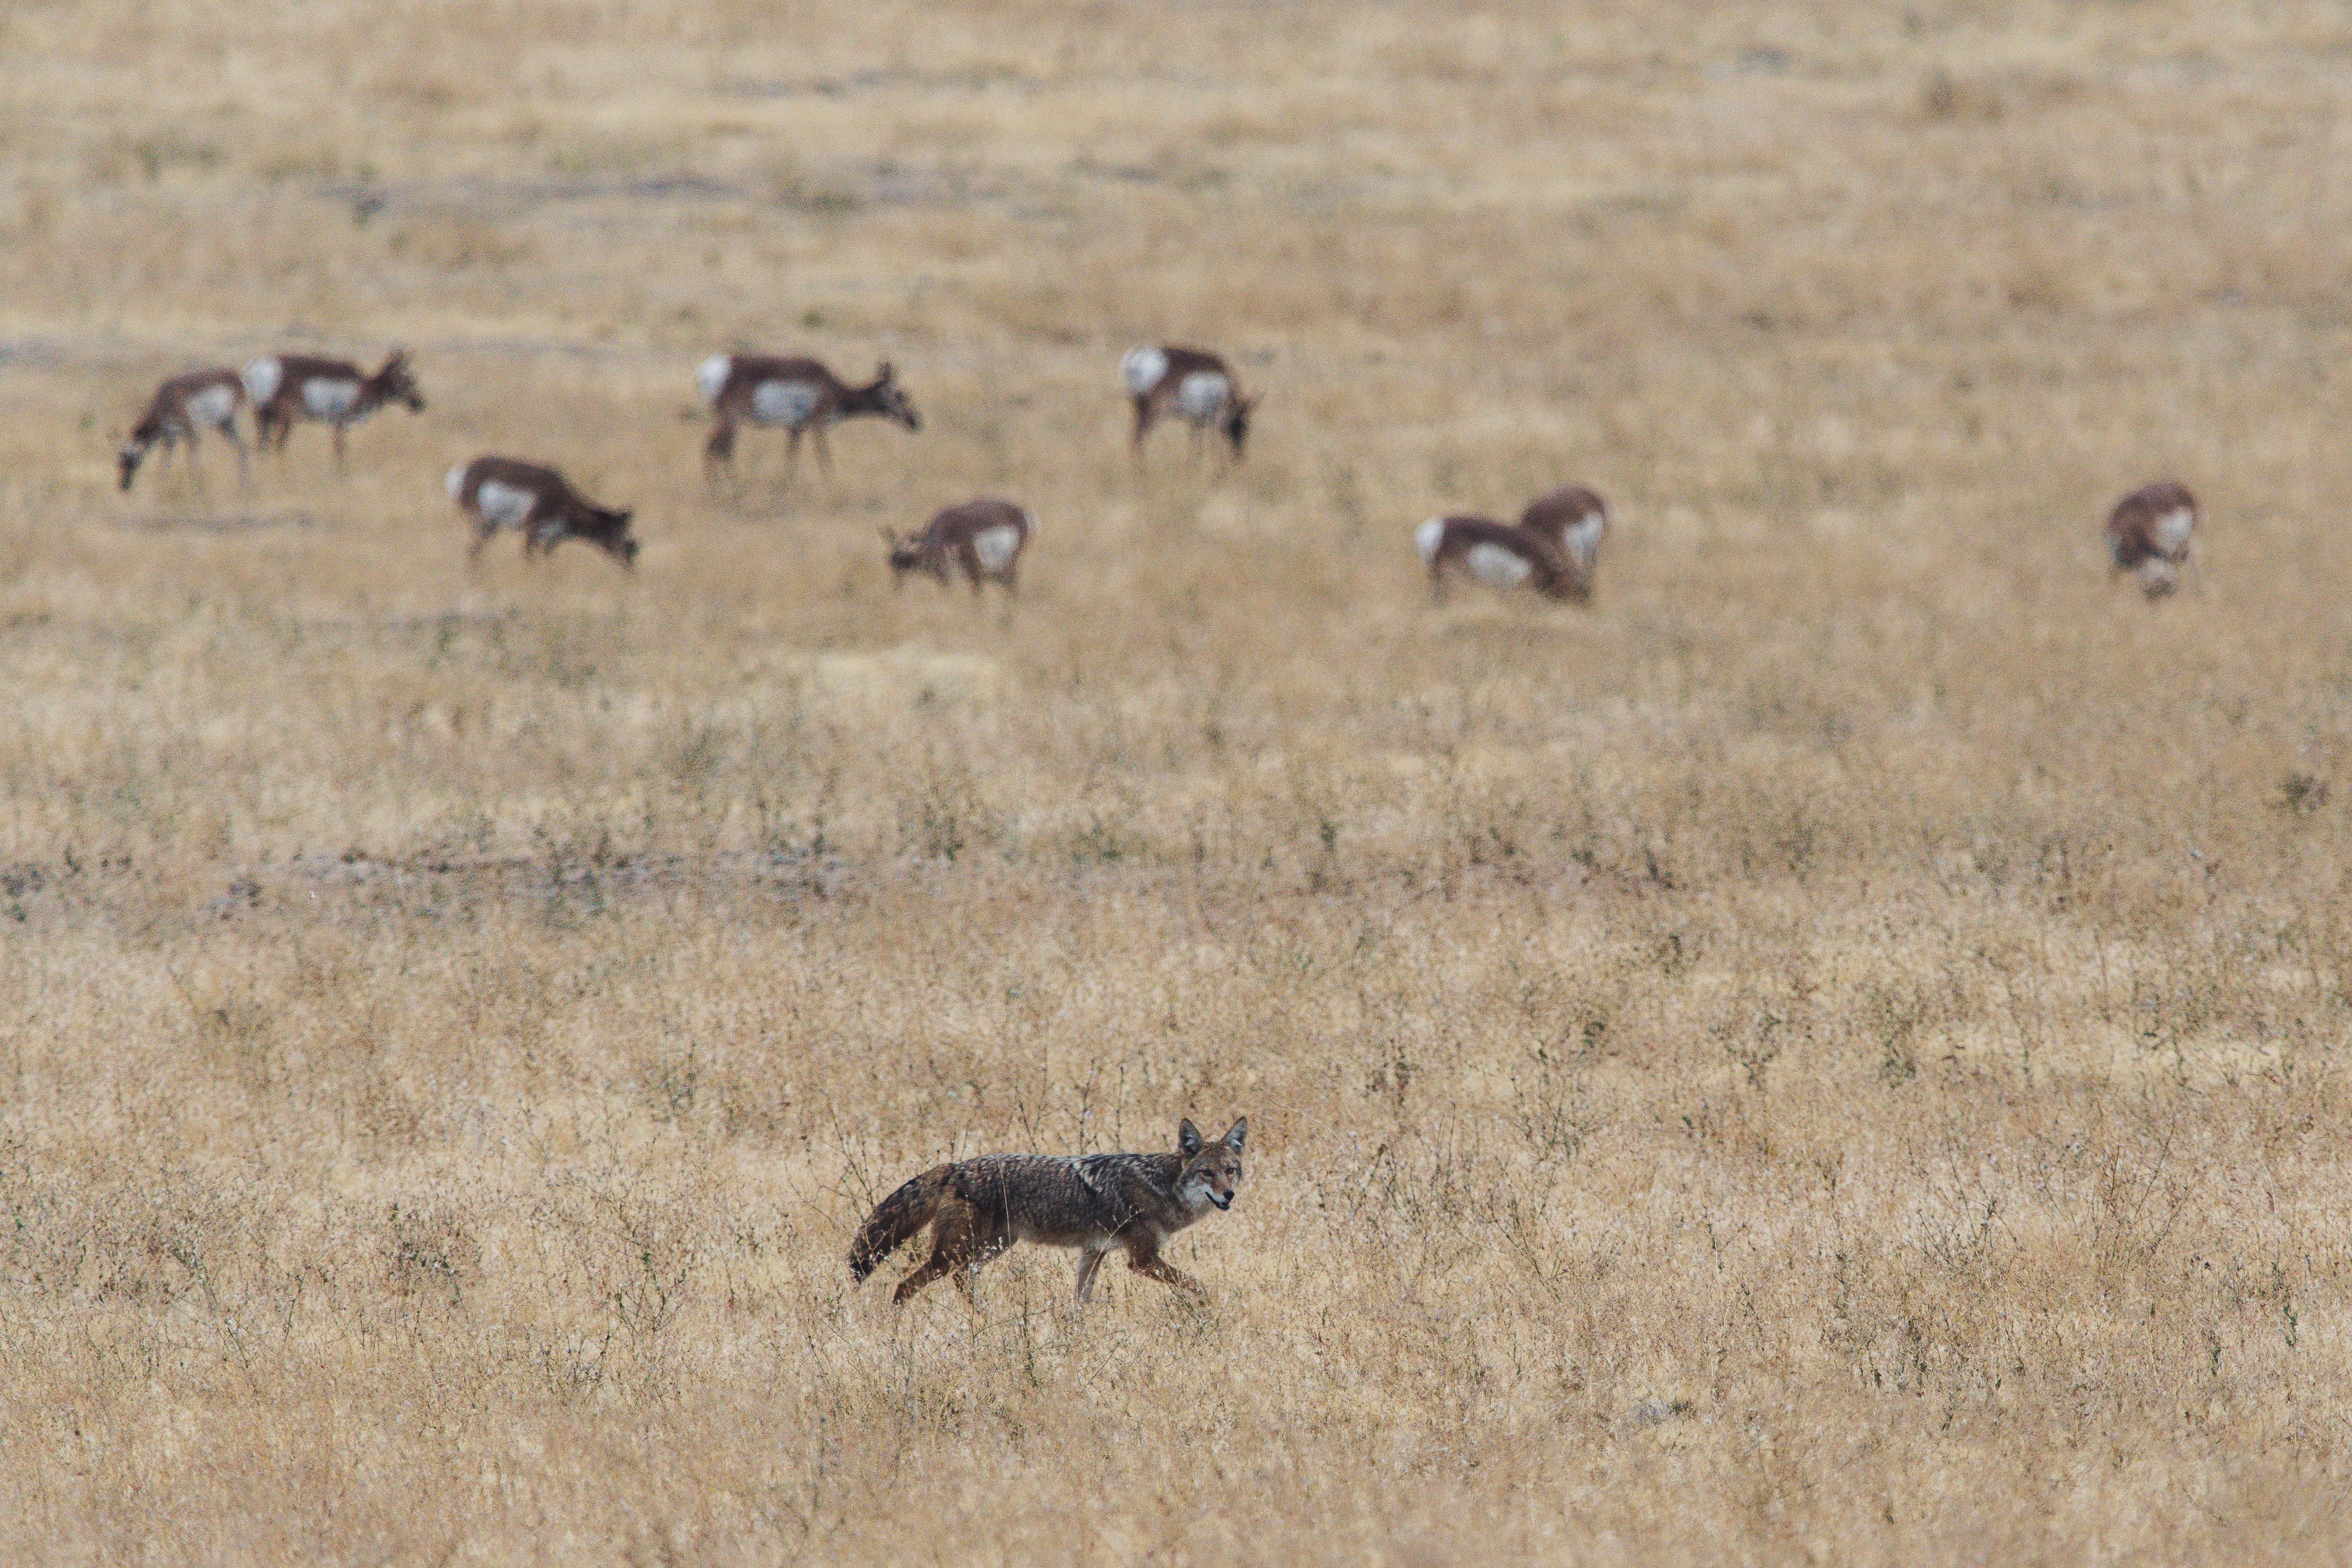
wildlife, savanna, spotted hyena, hyena, canidae, grassland, safari, terrestrial animal, lycaon pictus, jackal, plain, carnivore